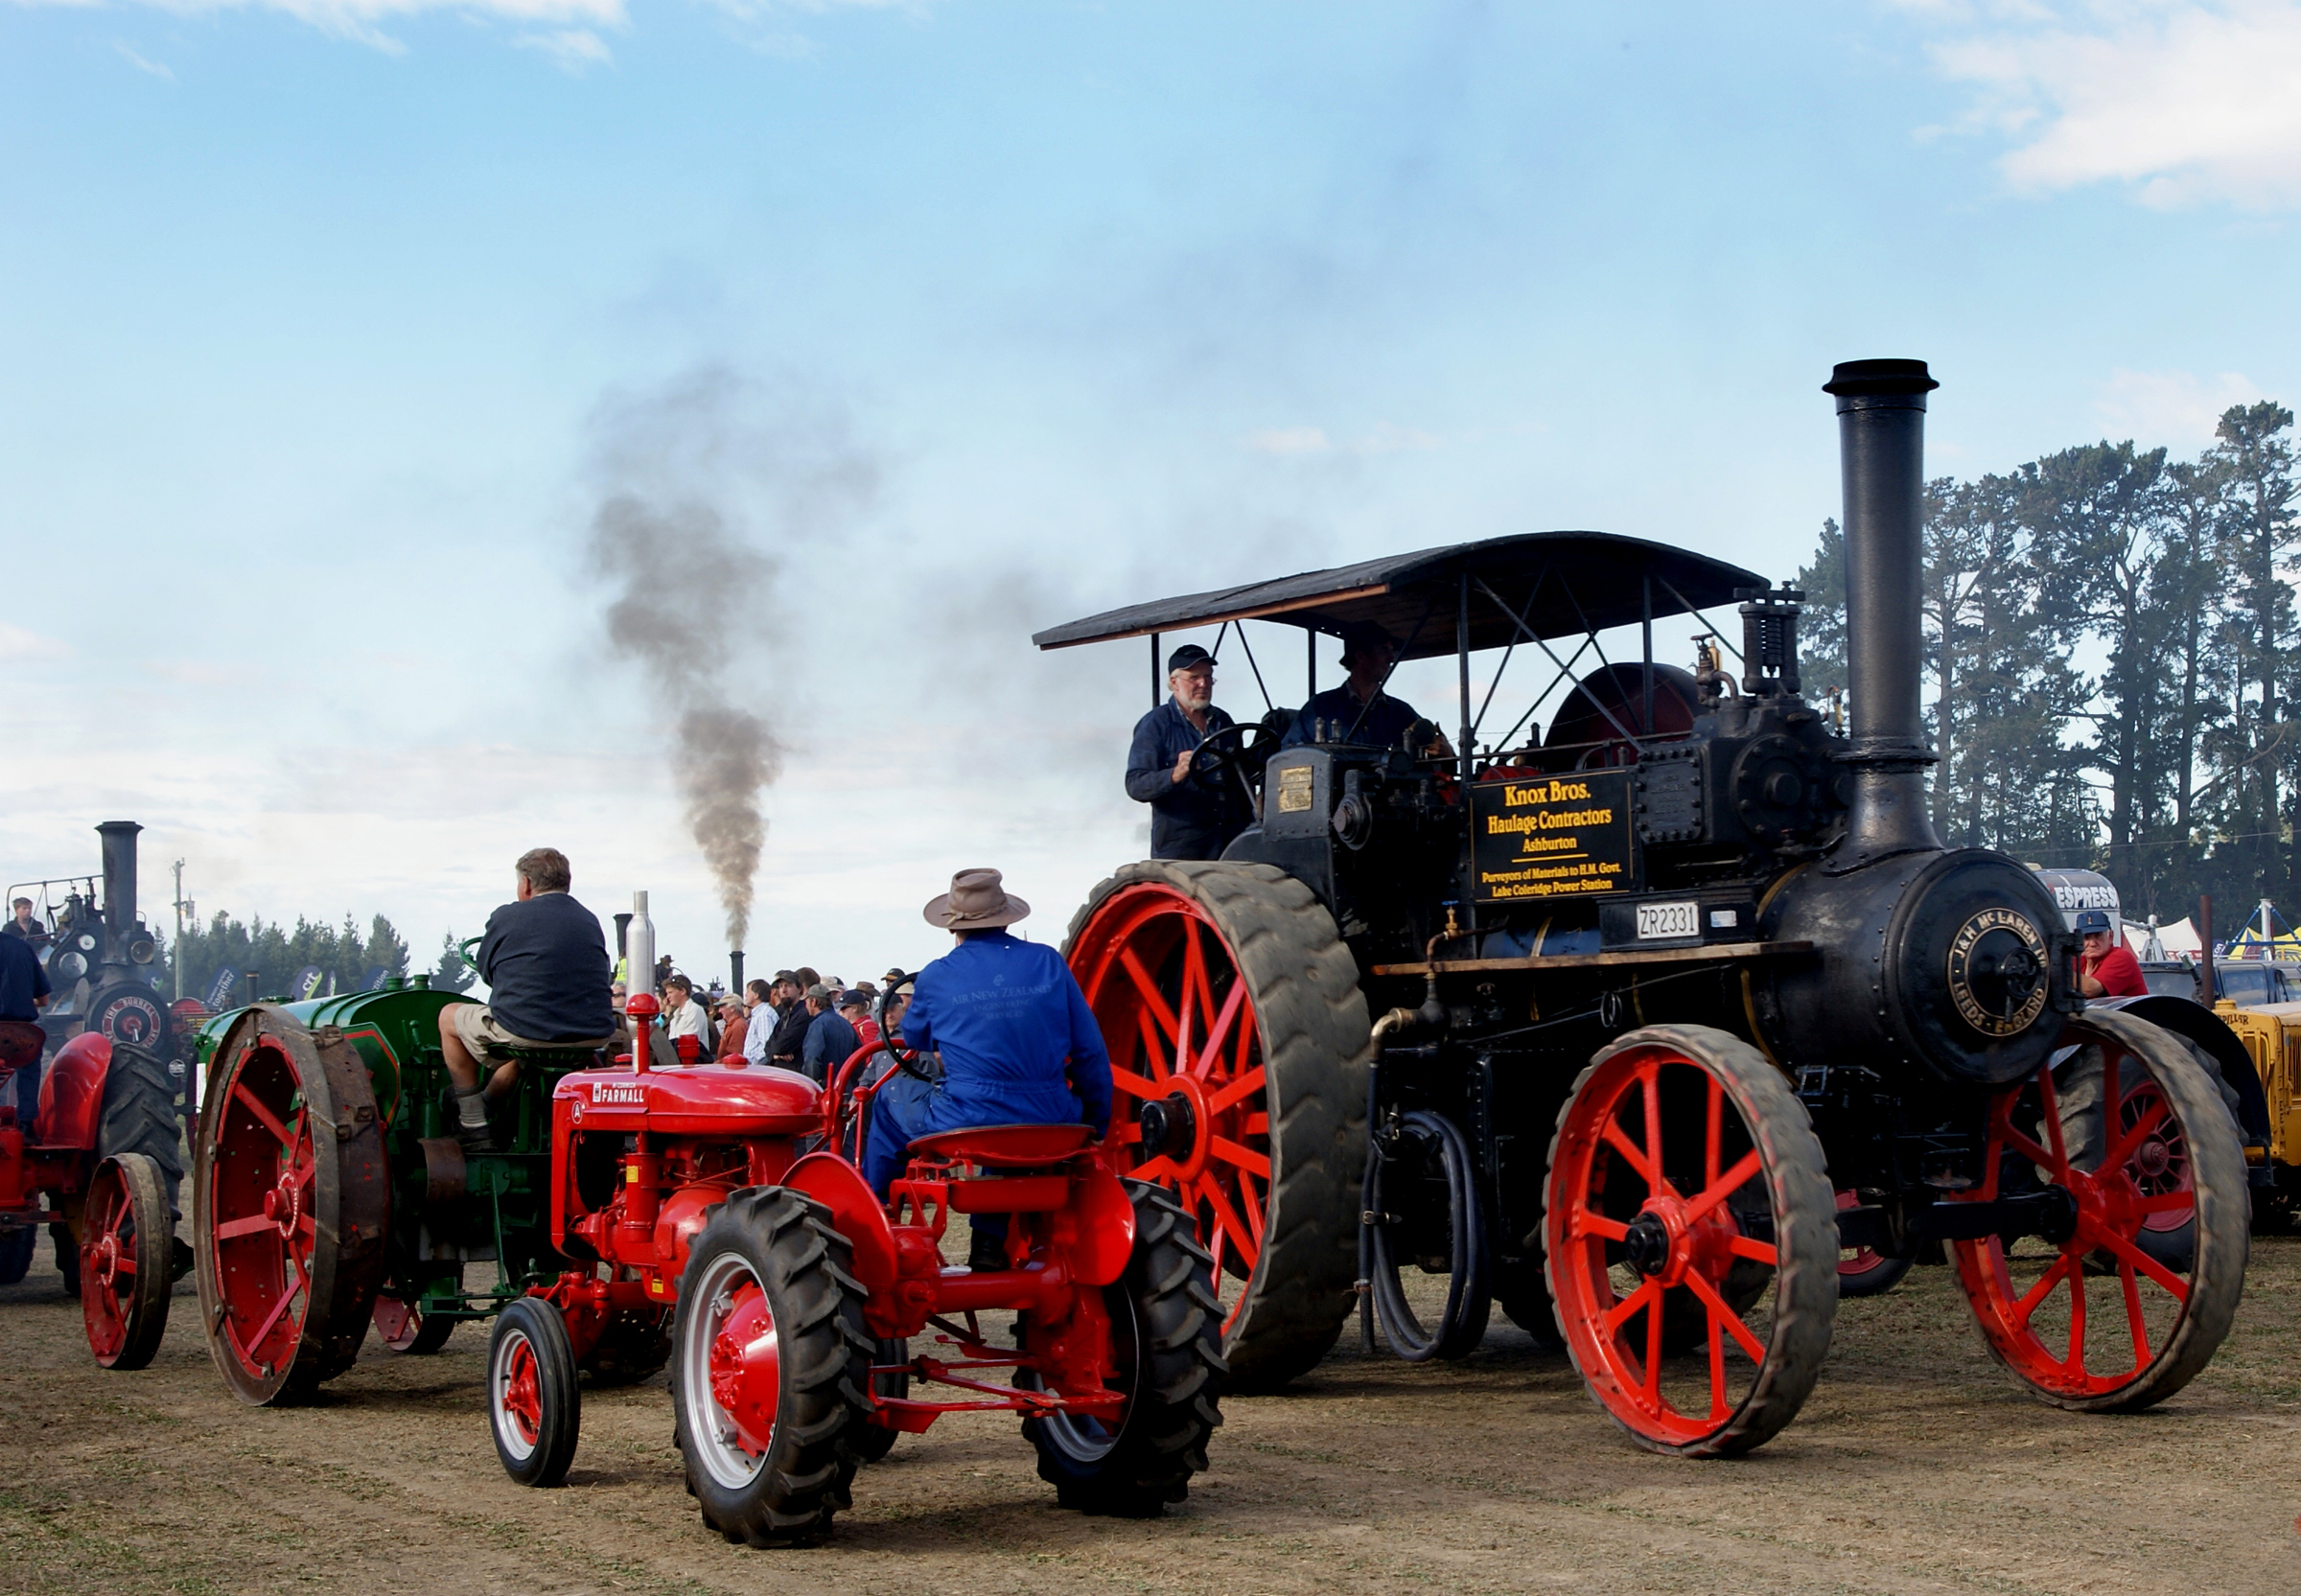
tractor, transport, vehicle, publicdomain, engine, steam engine, steamdrivenengines, traction, tractors, agricultural machinery, automotive engine part